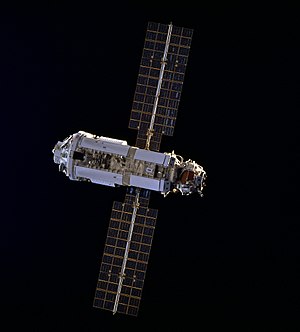
Zarja
Zarja i november 1998 fotograferet fra rumfærgens første besøg.
[Заря] = Zarja var det første modul af Den Internationale Rumstation der blev opsendt.